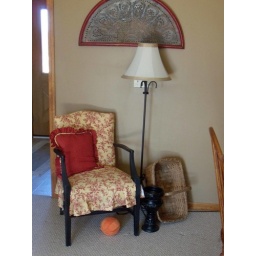
chair by dining table